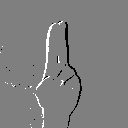
ASL letter: u